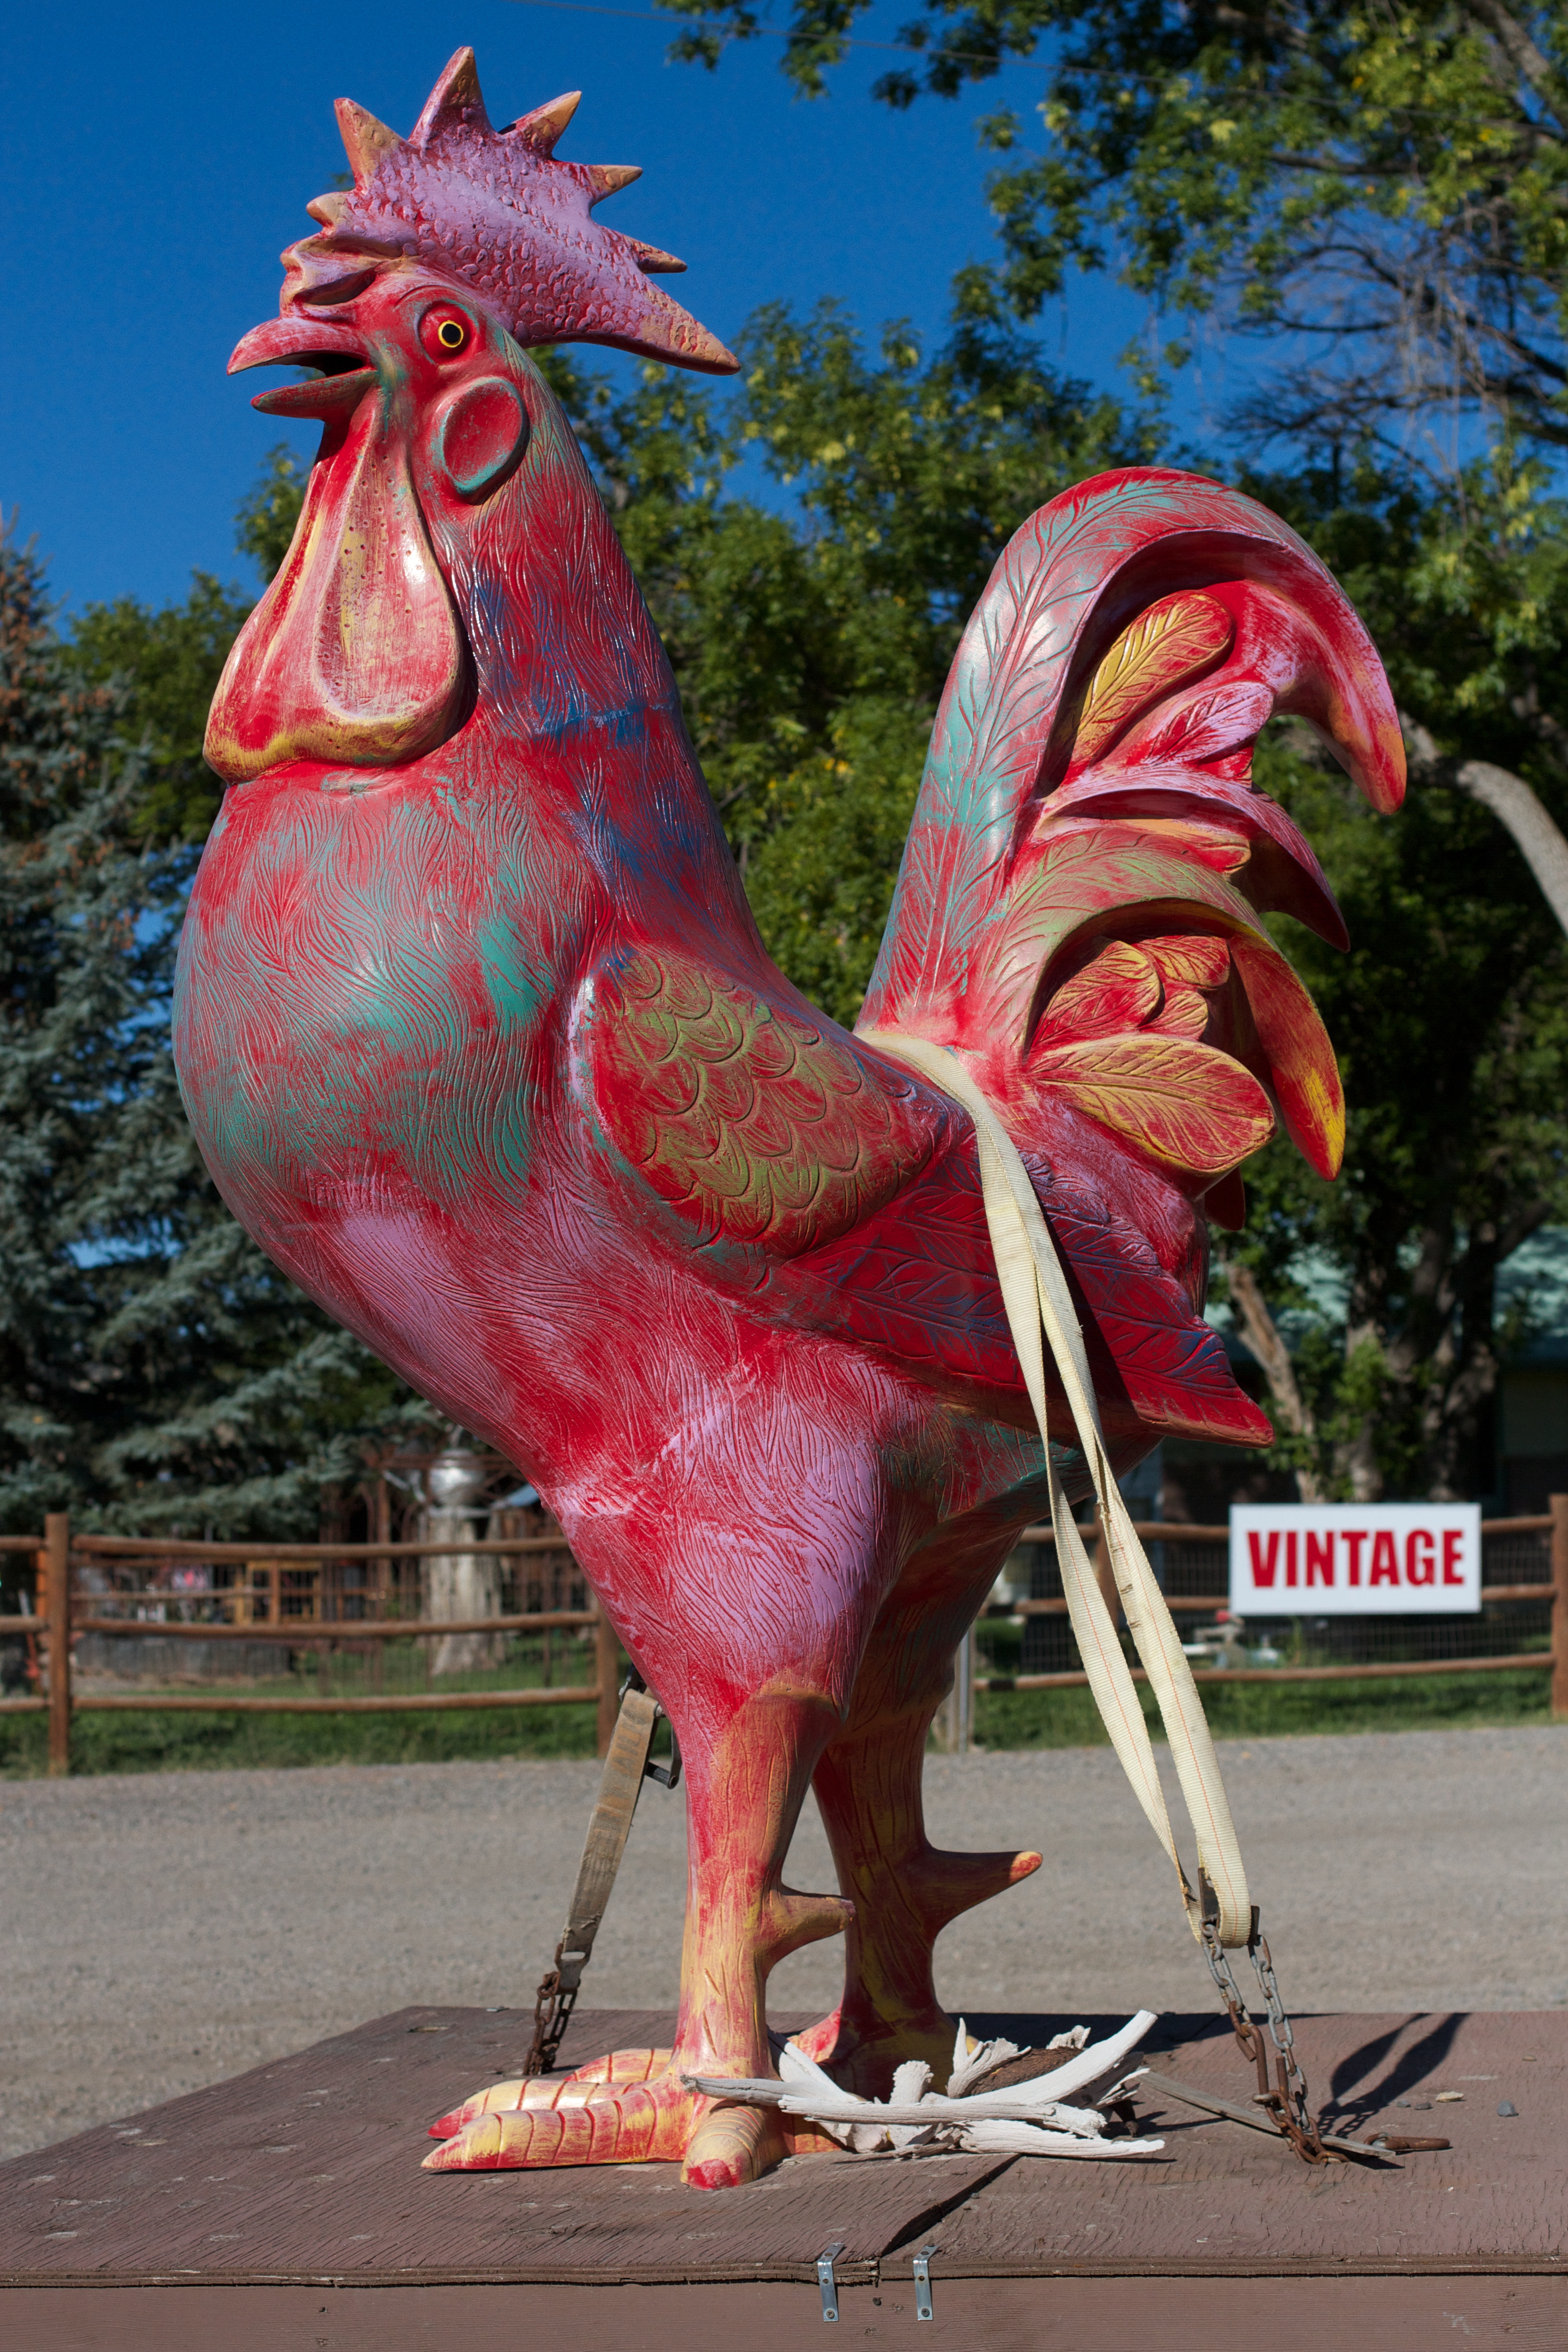
bird, chicken, rooster, sculpture, art, vertebrate